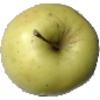
Label: Apple Golden 2